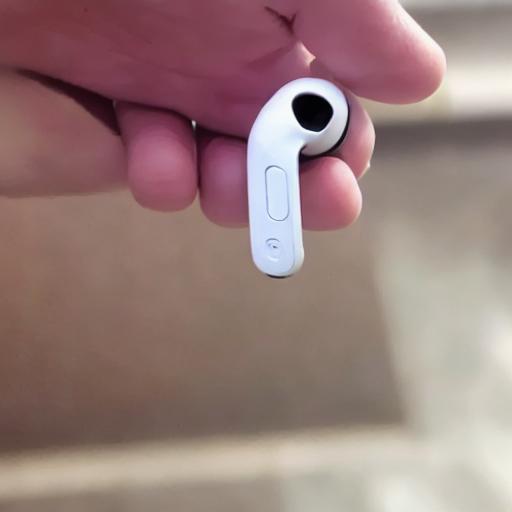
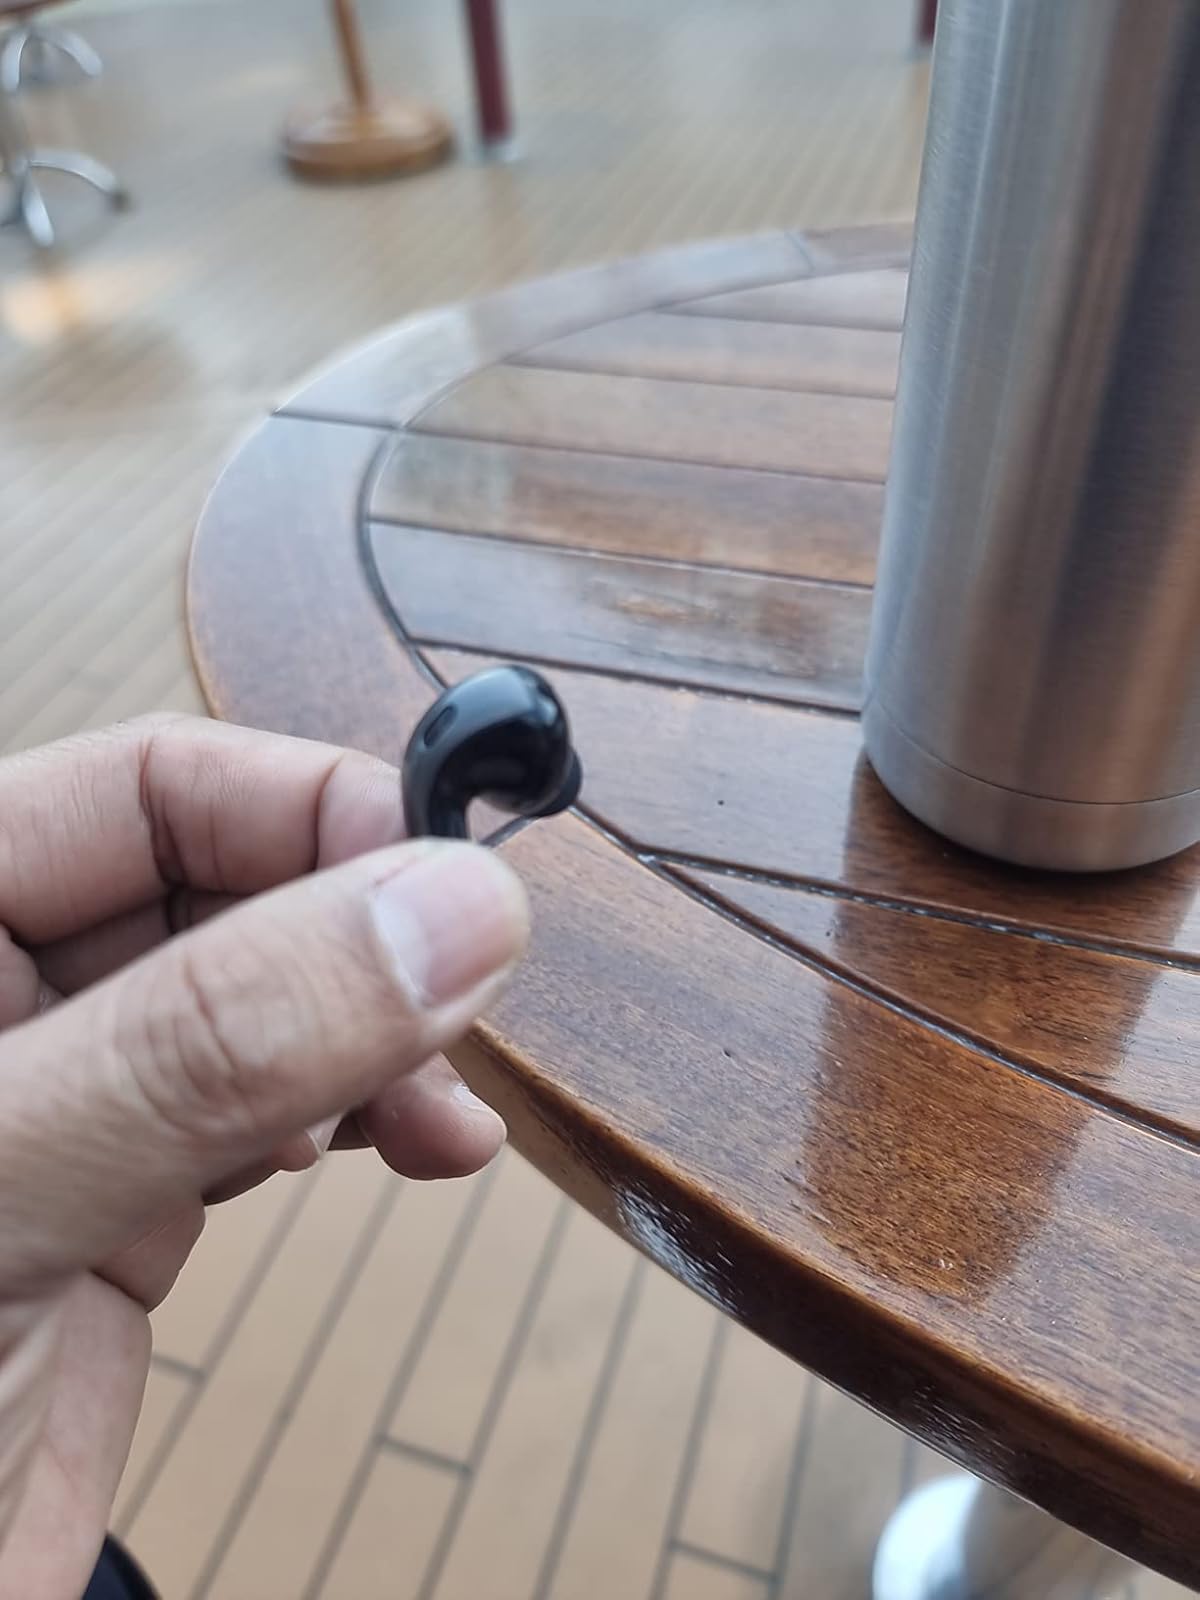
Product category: earbuds
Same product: no